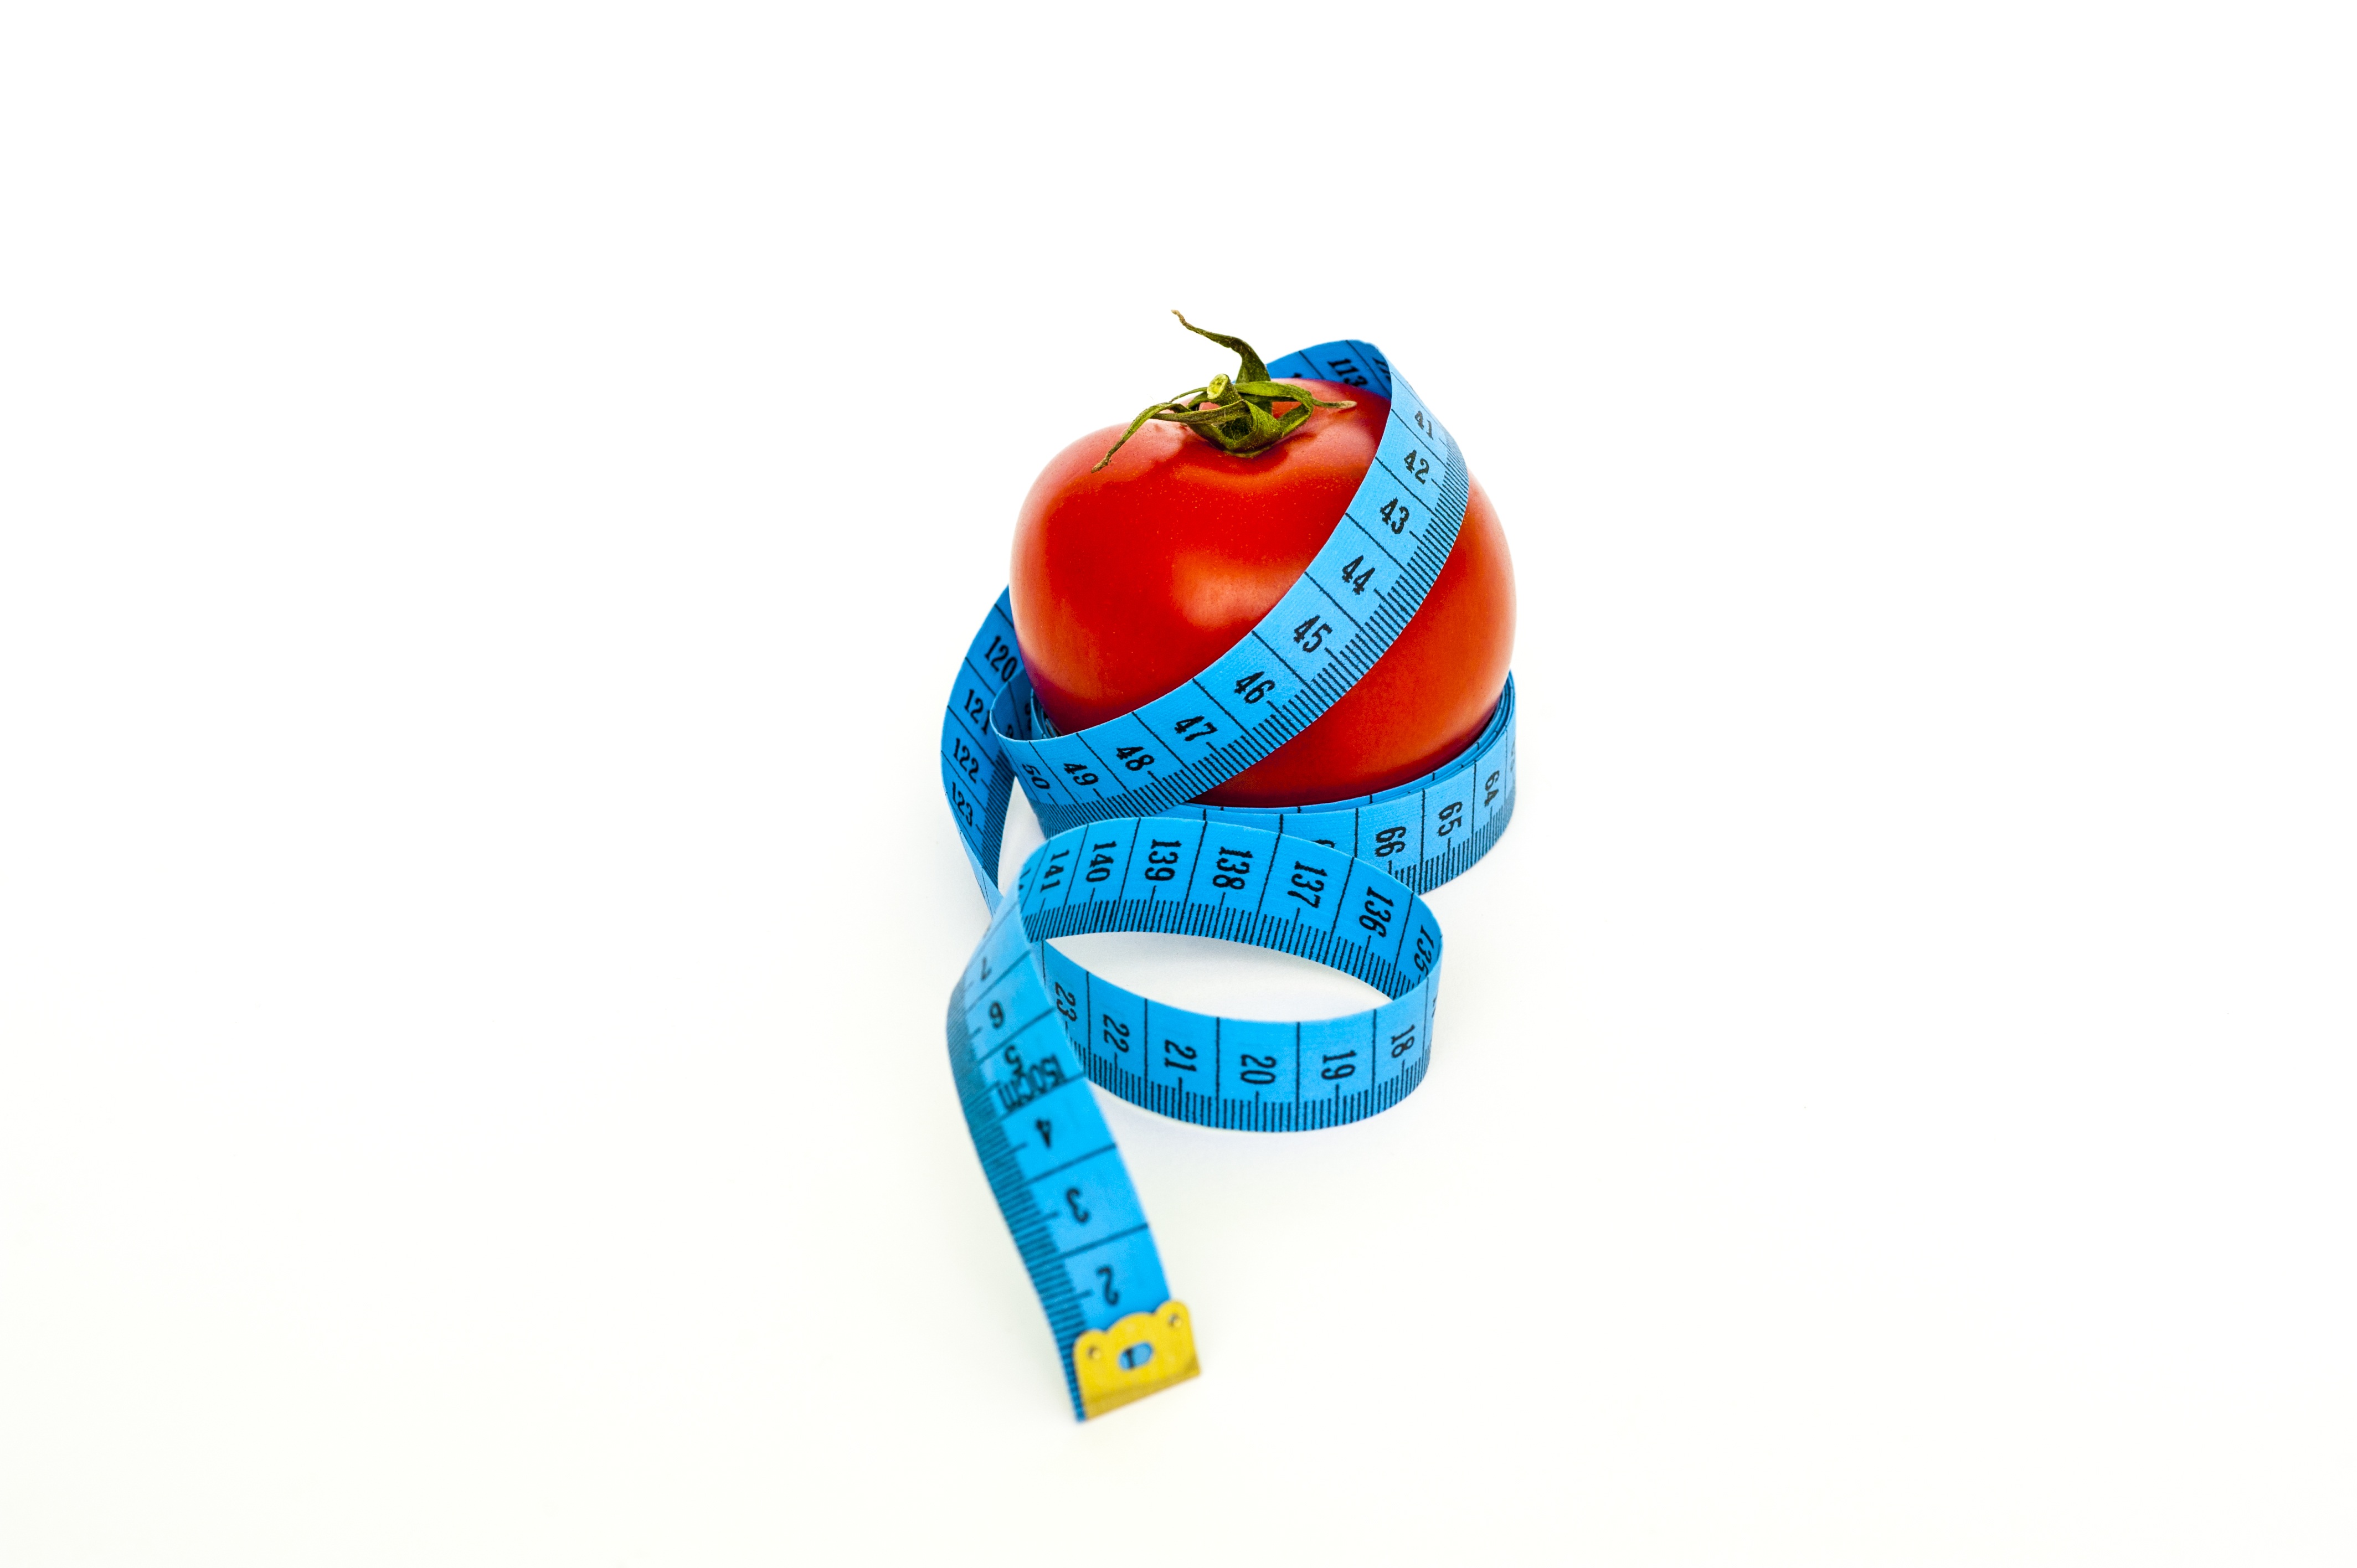
hand, food, produce, care, measure, weight, lifestyle, healthy, health, measurement, tomato, eating, fat, nutrition, tape, organ, fit, loss, diet, dieting, flowering plant, land plant